Melanoplus bivittatus

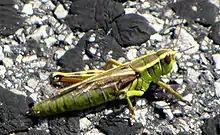
Mer Bleue Conservation Area, Ottawa, Ontario, Canada

Melanoplus bivittatus, the two-striped grasshopper, is a species of grasshopper belonging to the family Acrididae. It is commonly found in North America, and is especially abundant on the Canadian prairies.